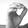
ASL letter: O